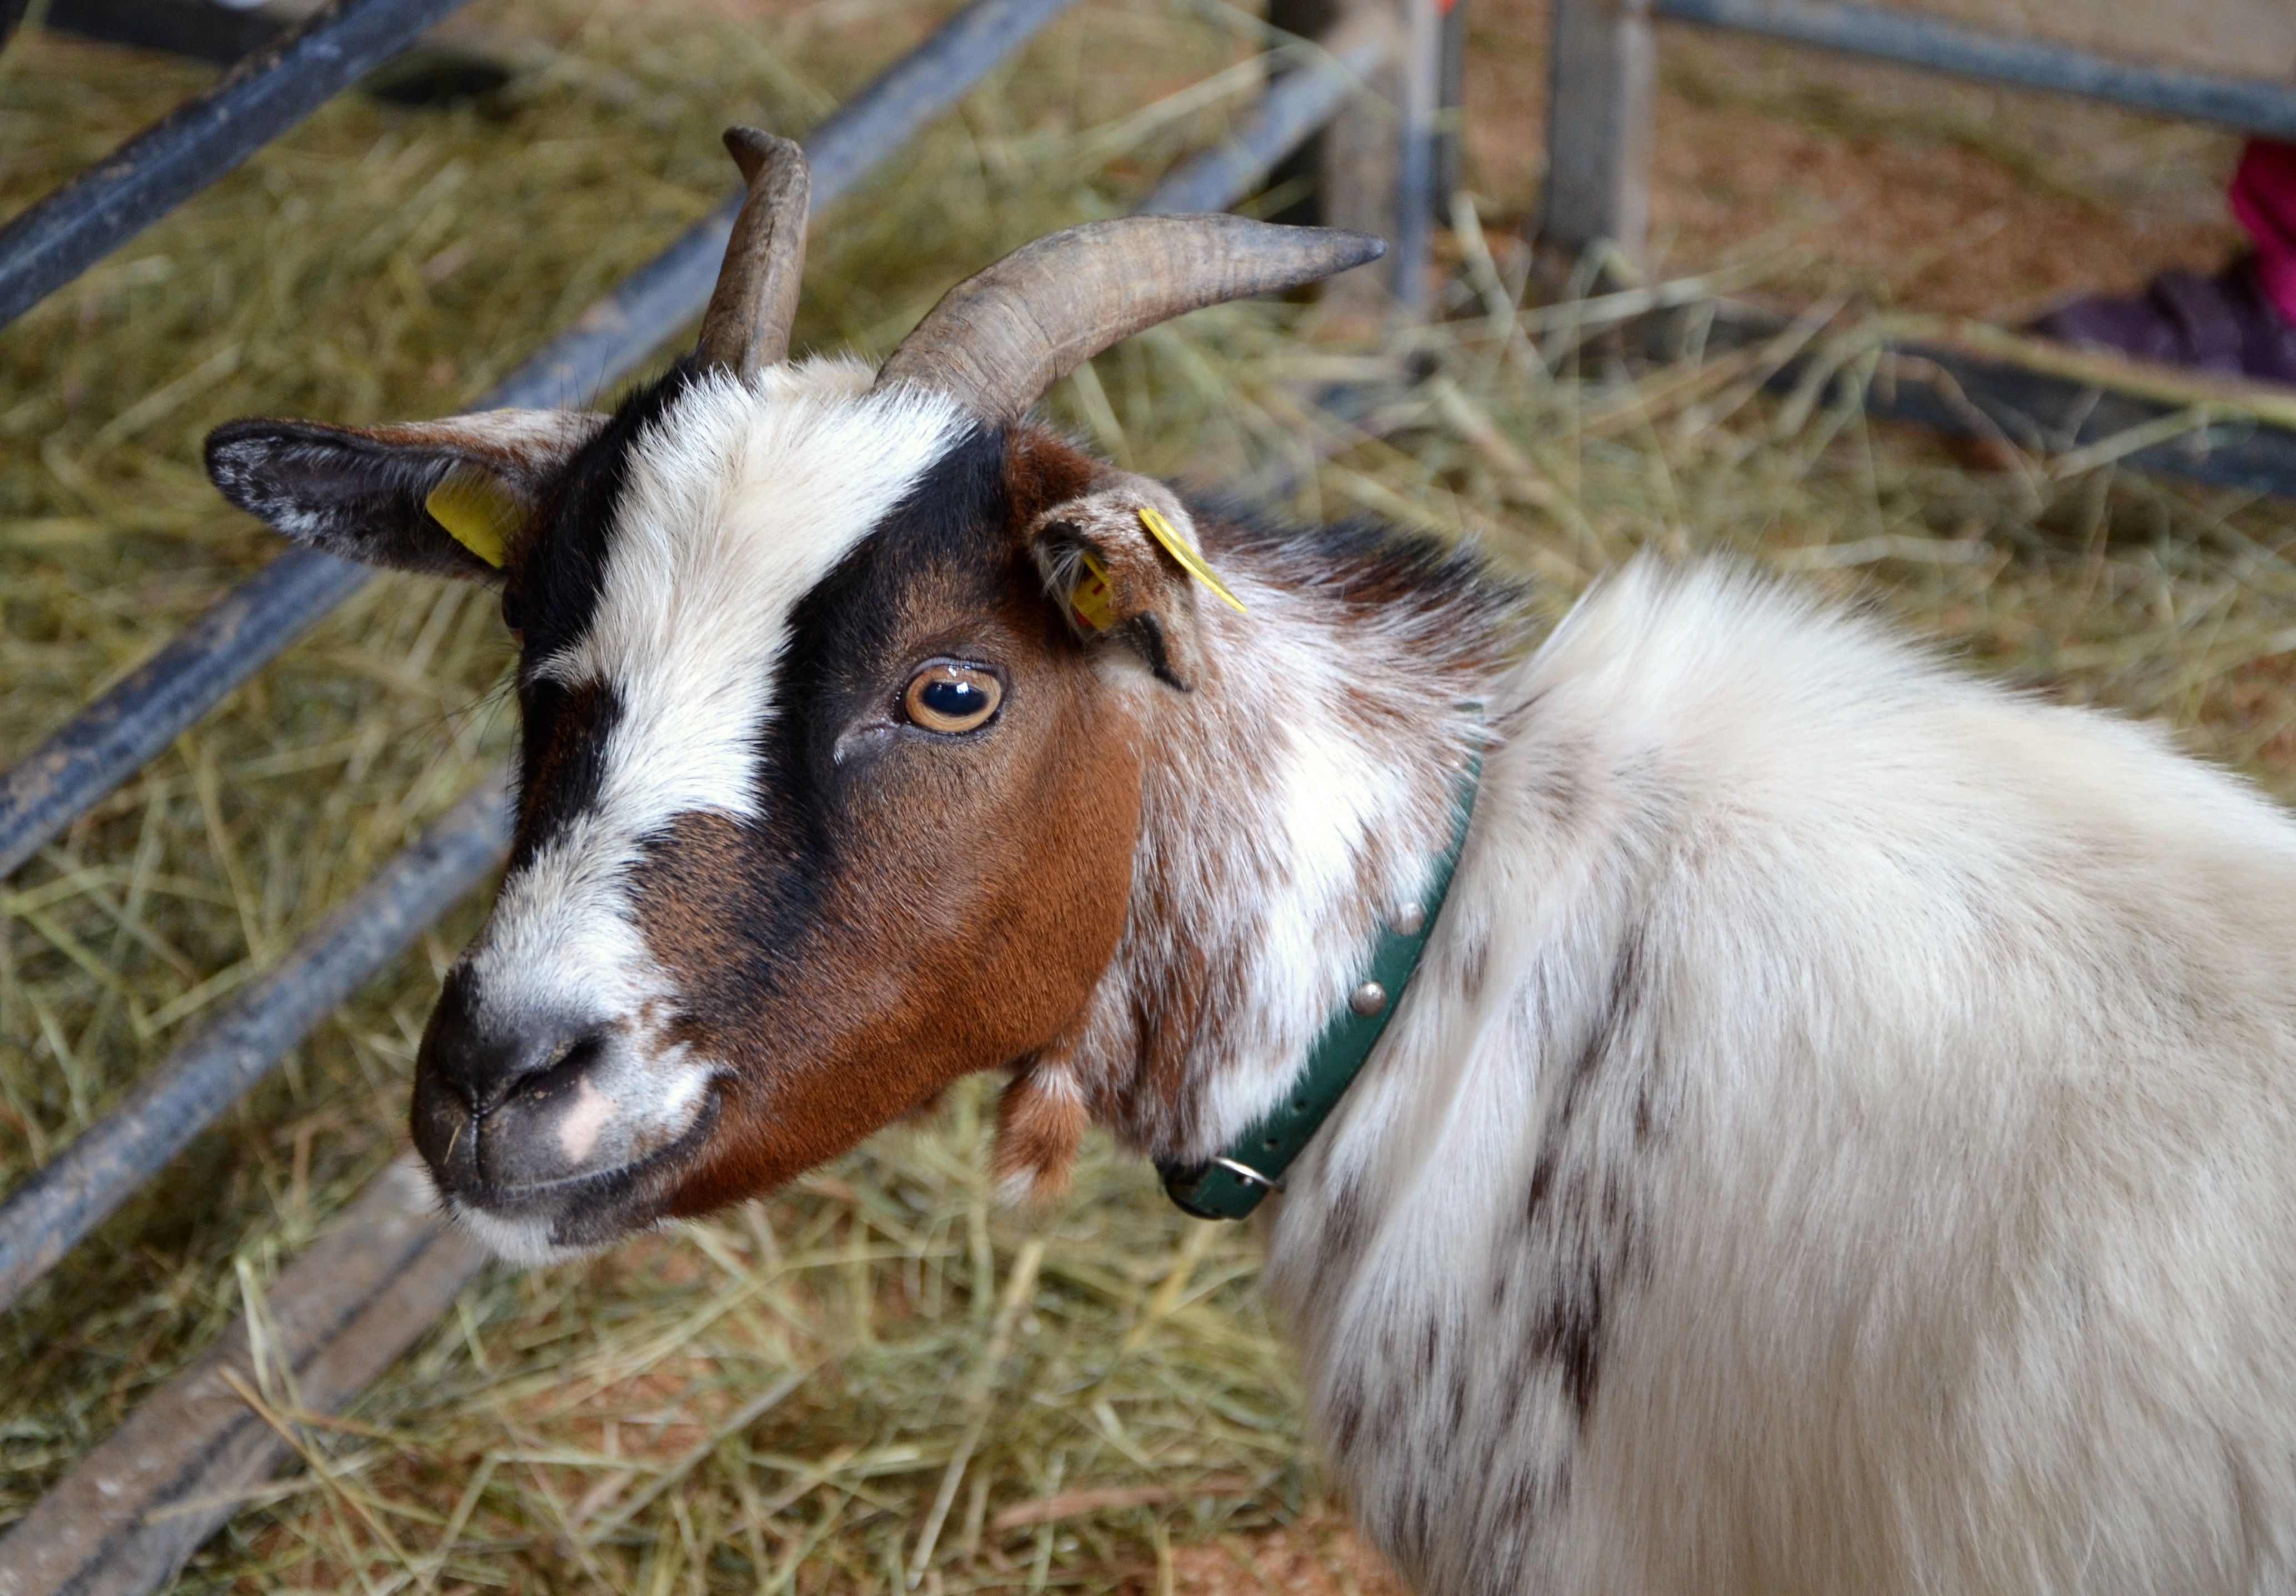
grass, farm, goat, horn, fur, pasture, sheep, mammal, fauna, goats, vertebrate, horns, animal world, young animal, animal husbandry, domestic goat, cow goat family, goat antelope